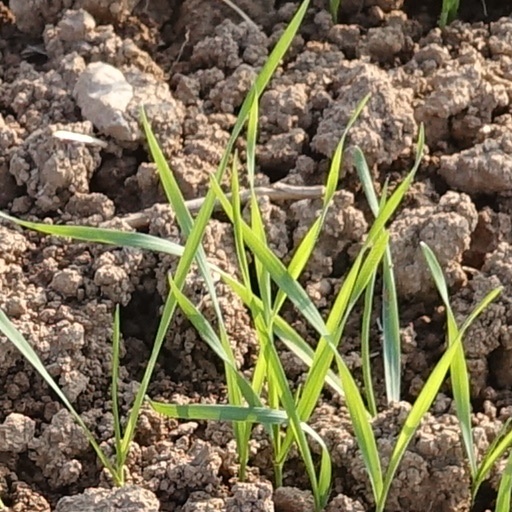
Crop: wheat